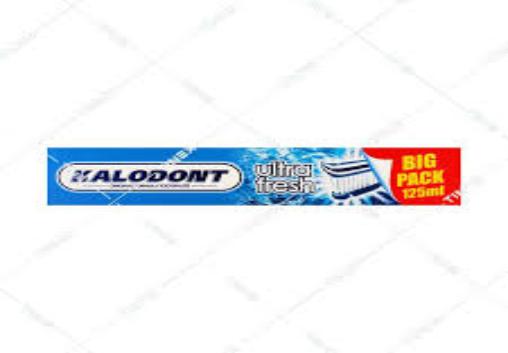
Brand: Kalodont
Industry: Necessities